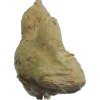
Label: ginger